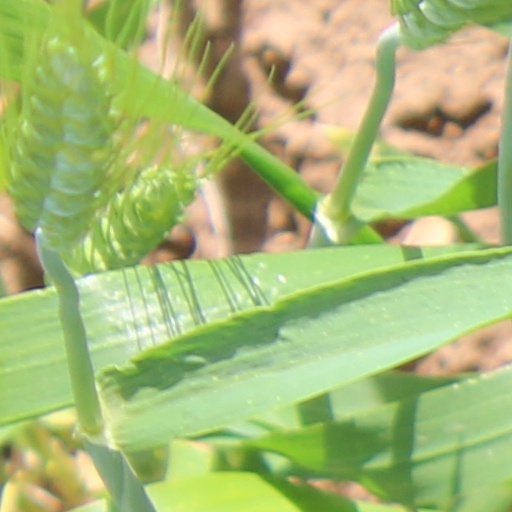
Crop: wheat